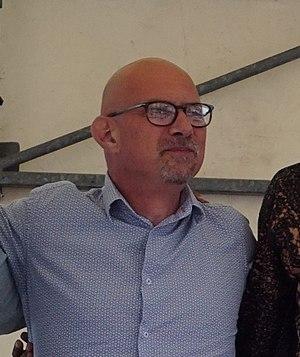
en concert à Reims.
Laurent Coq est un pianiste et compositeur de jazz français.